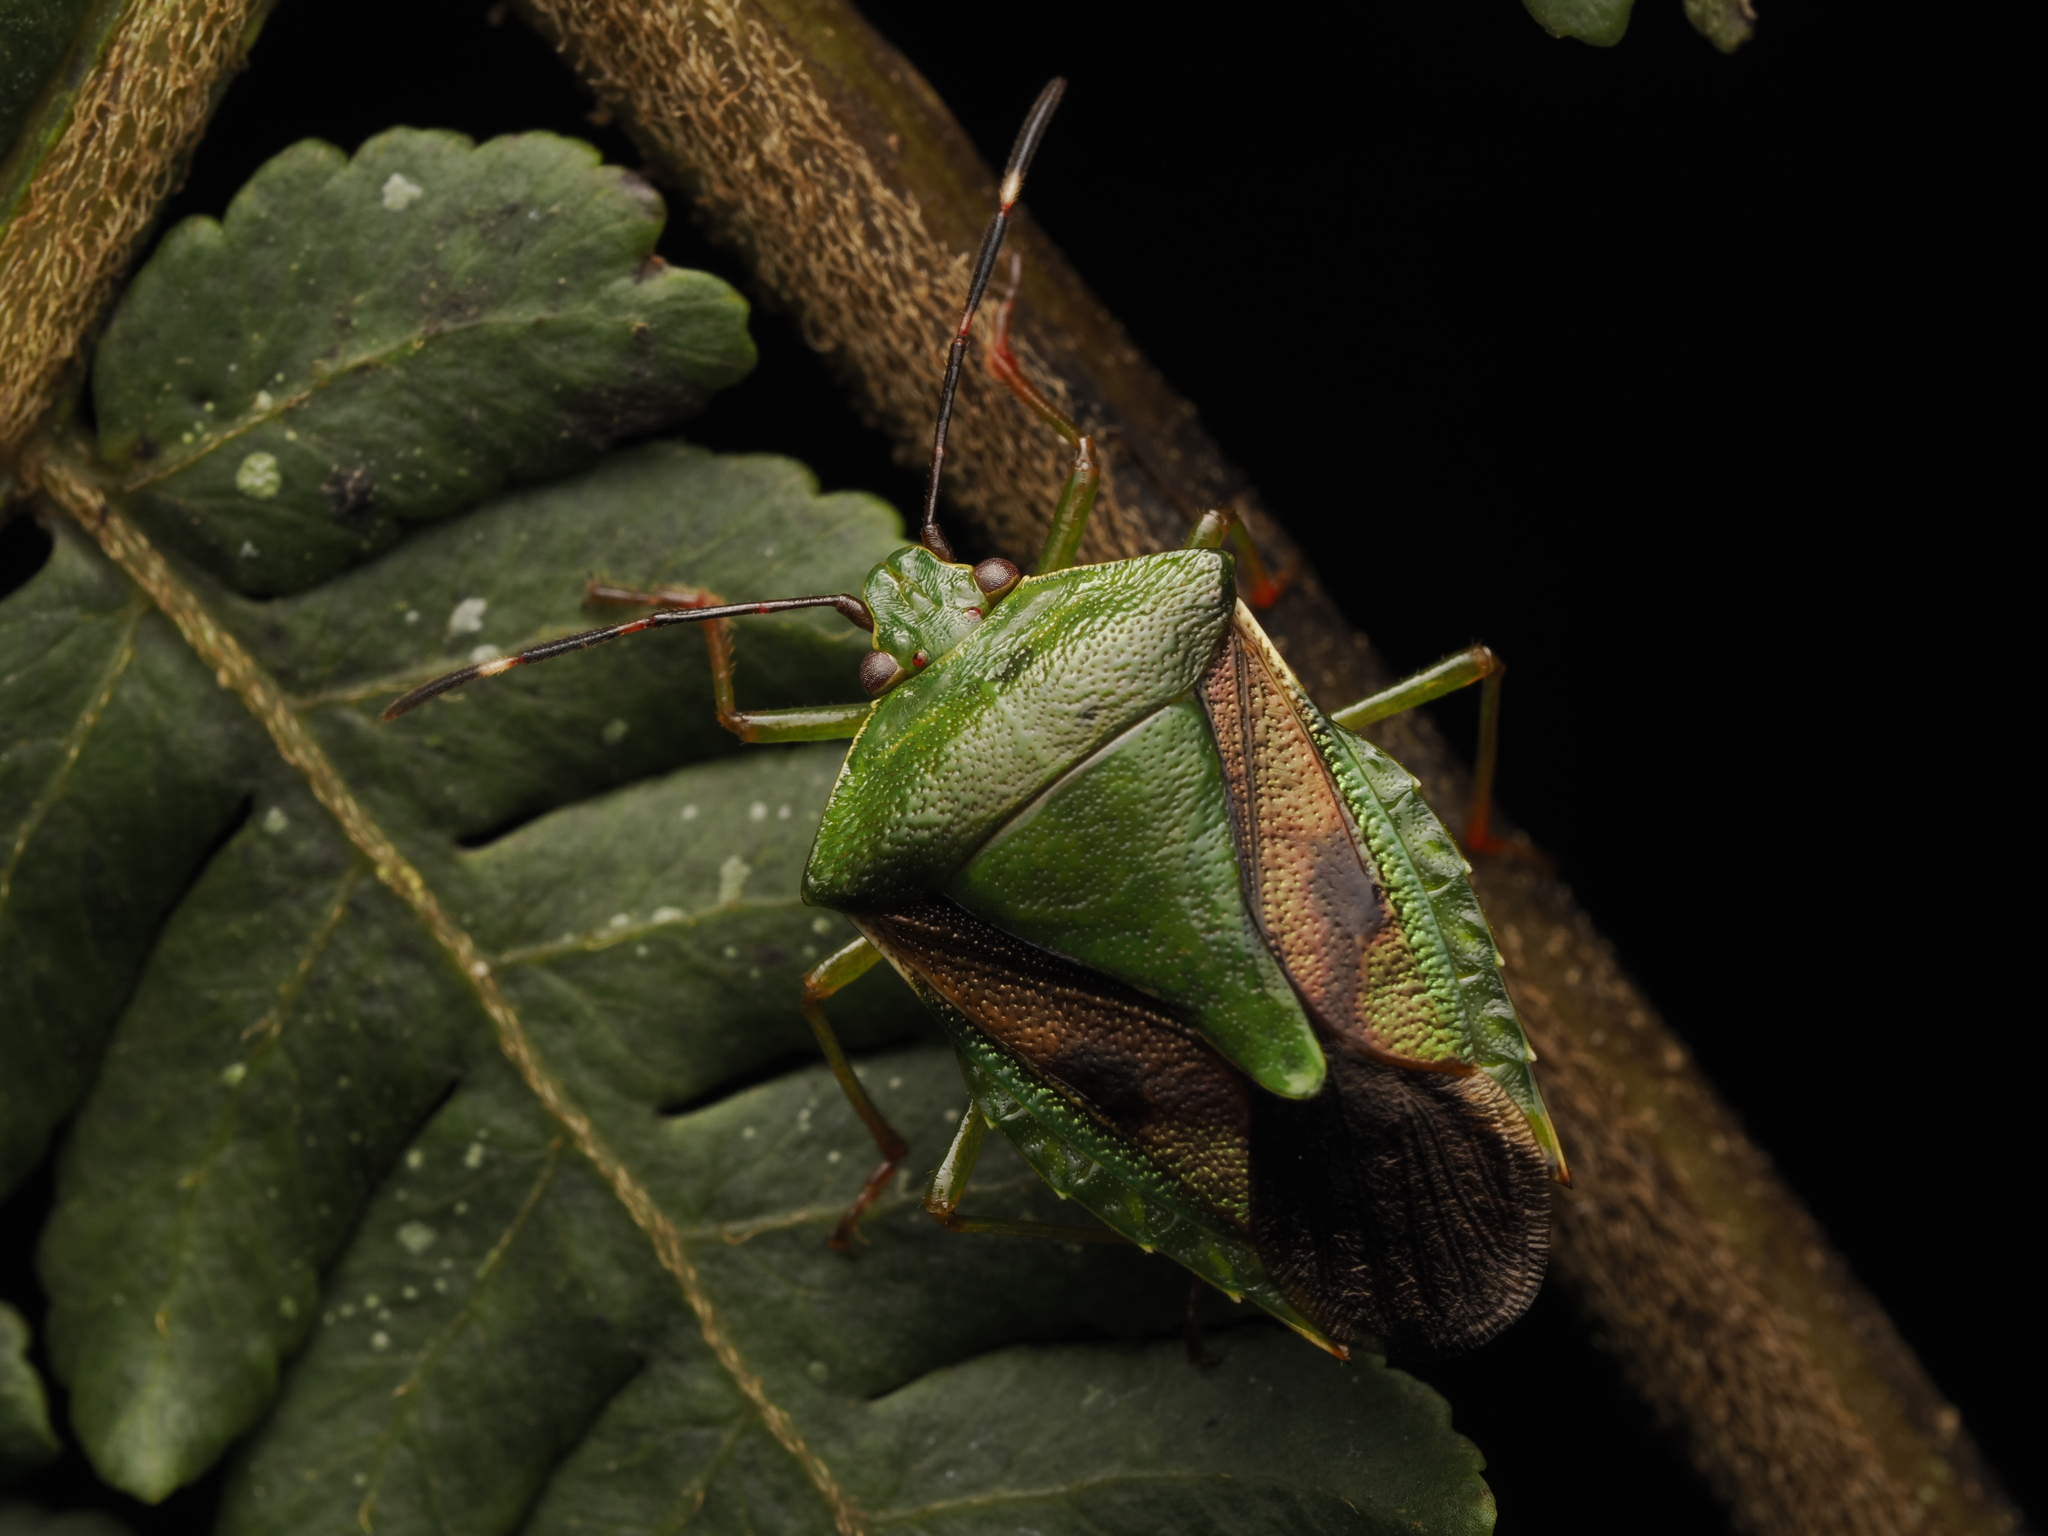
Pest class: stink_bug